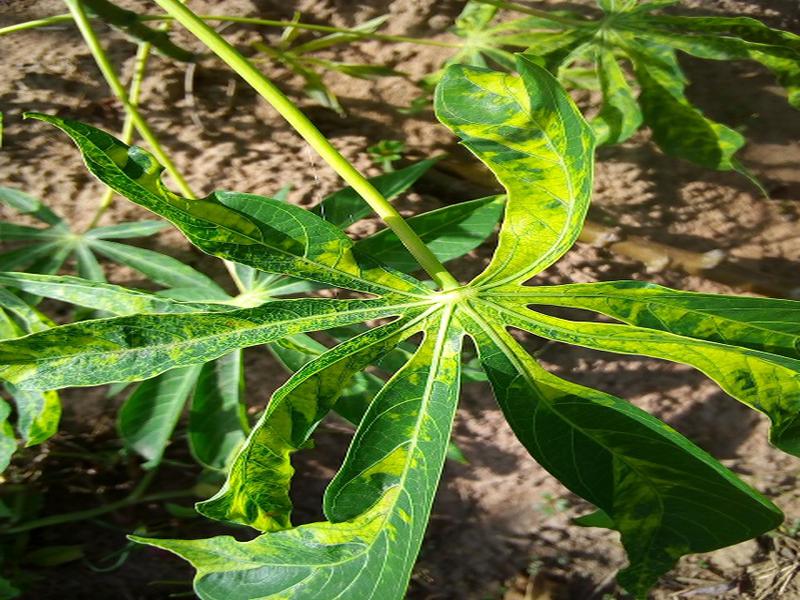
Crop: cassava
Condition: mosaic_disease